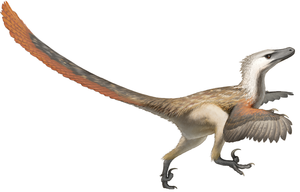
Les Halszkaraptorinae forment une sous-famille éteinte de théropodes droméosauridés basaux érigée par le paléontologue Andrea Cau et ses collègues en 2017 suite à la création du genre Halszkaraptor.
Tianyuraptor est un genre éteint de dinosaures de la famille des dromaeosauridés qui vivait au Crétacé inférieur en Chine, où il a été découvert dans la formation géologique d'Yixian de la province du Liaoning. Cette formation est datée du Barrémien à l'Aptien inférieur, soit il y a environ entre 129 à 121 Ma.
Unenlagia est un genre éteint de dinosaures à plumes, des théropodes carnivores de la famille des Dromæosauridés, décrit en 1997.